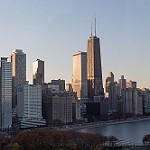
Scene: Outdoor